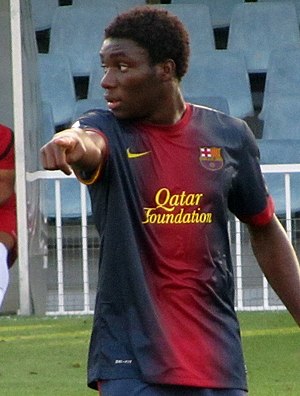
Jean Marie Dongou
Jean Marie Dongou Tsafack er en camerounsk fodboldspiller, der spiller som angriber for Gimnàstic.